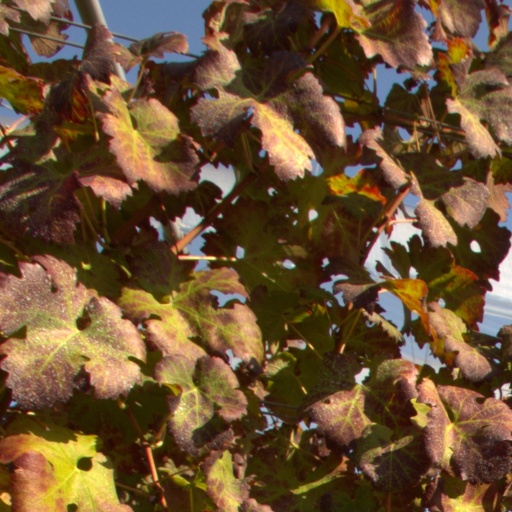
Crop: grape